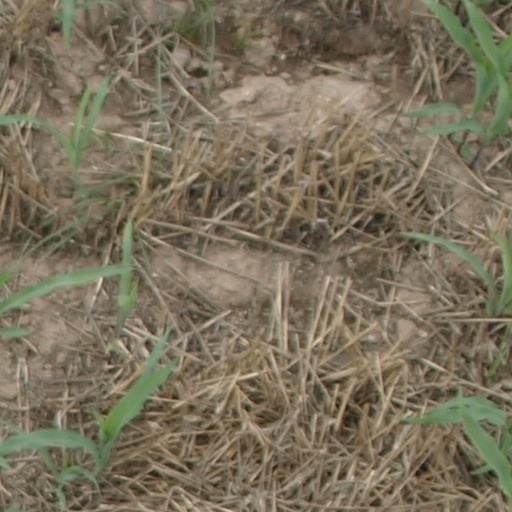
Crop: maize; corn